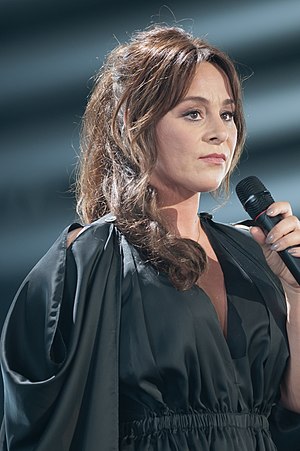
Trijntje Oosterhuis
Trijntje Oosterhuis (2007)
Trijntje Oosterhuis er en hollandsk sangerinde. Hun skal repræsentere Holland ved Eurovision Song Contest 2015 med sangen "Walk Along".